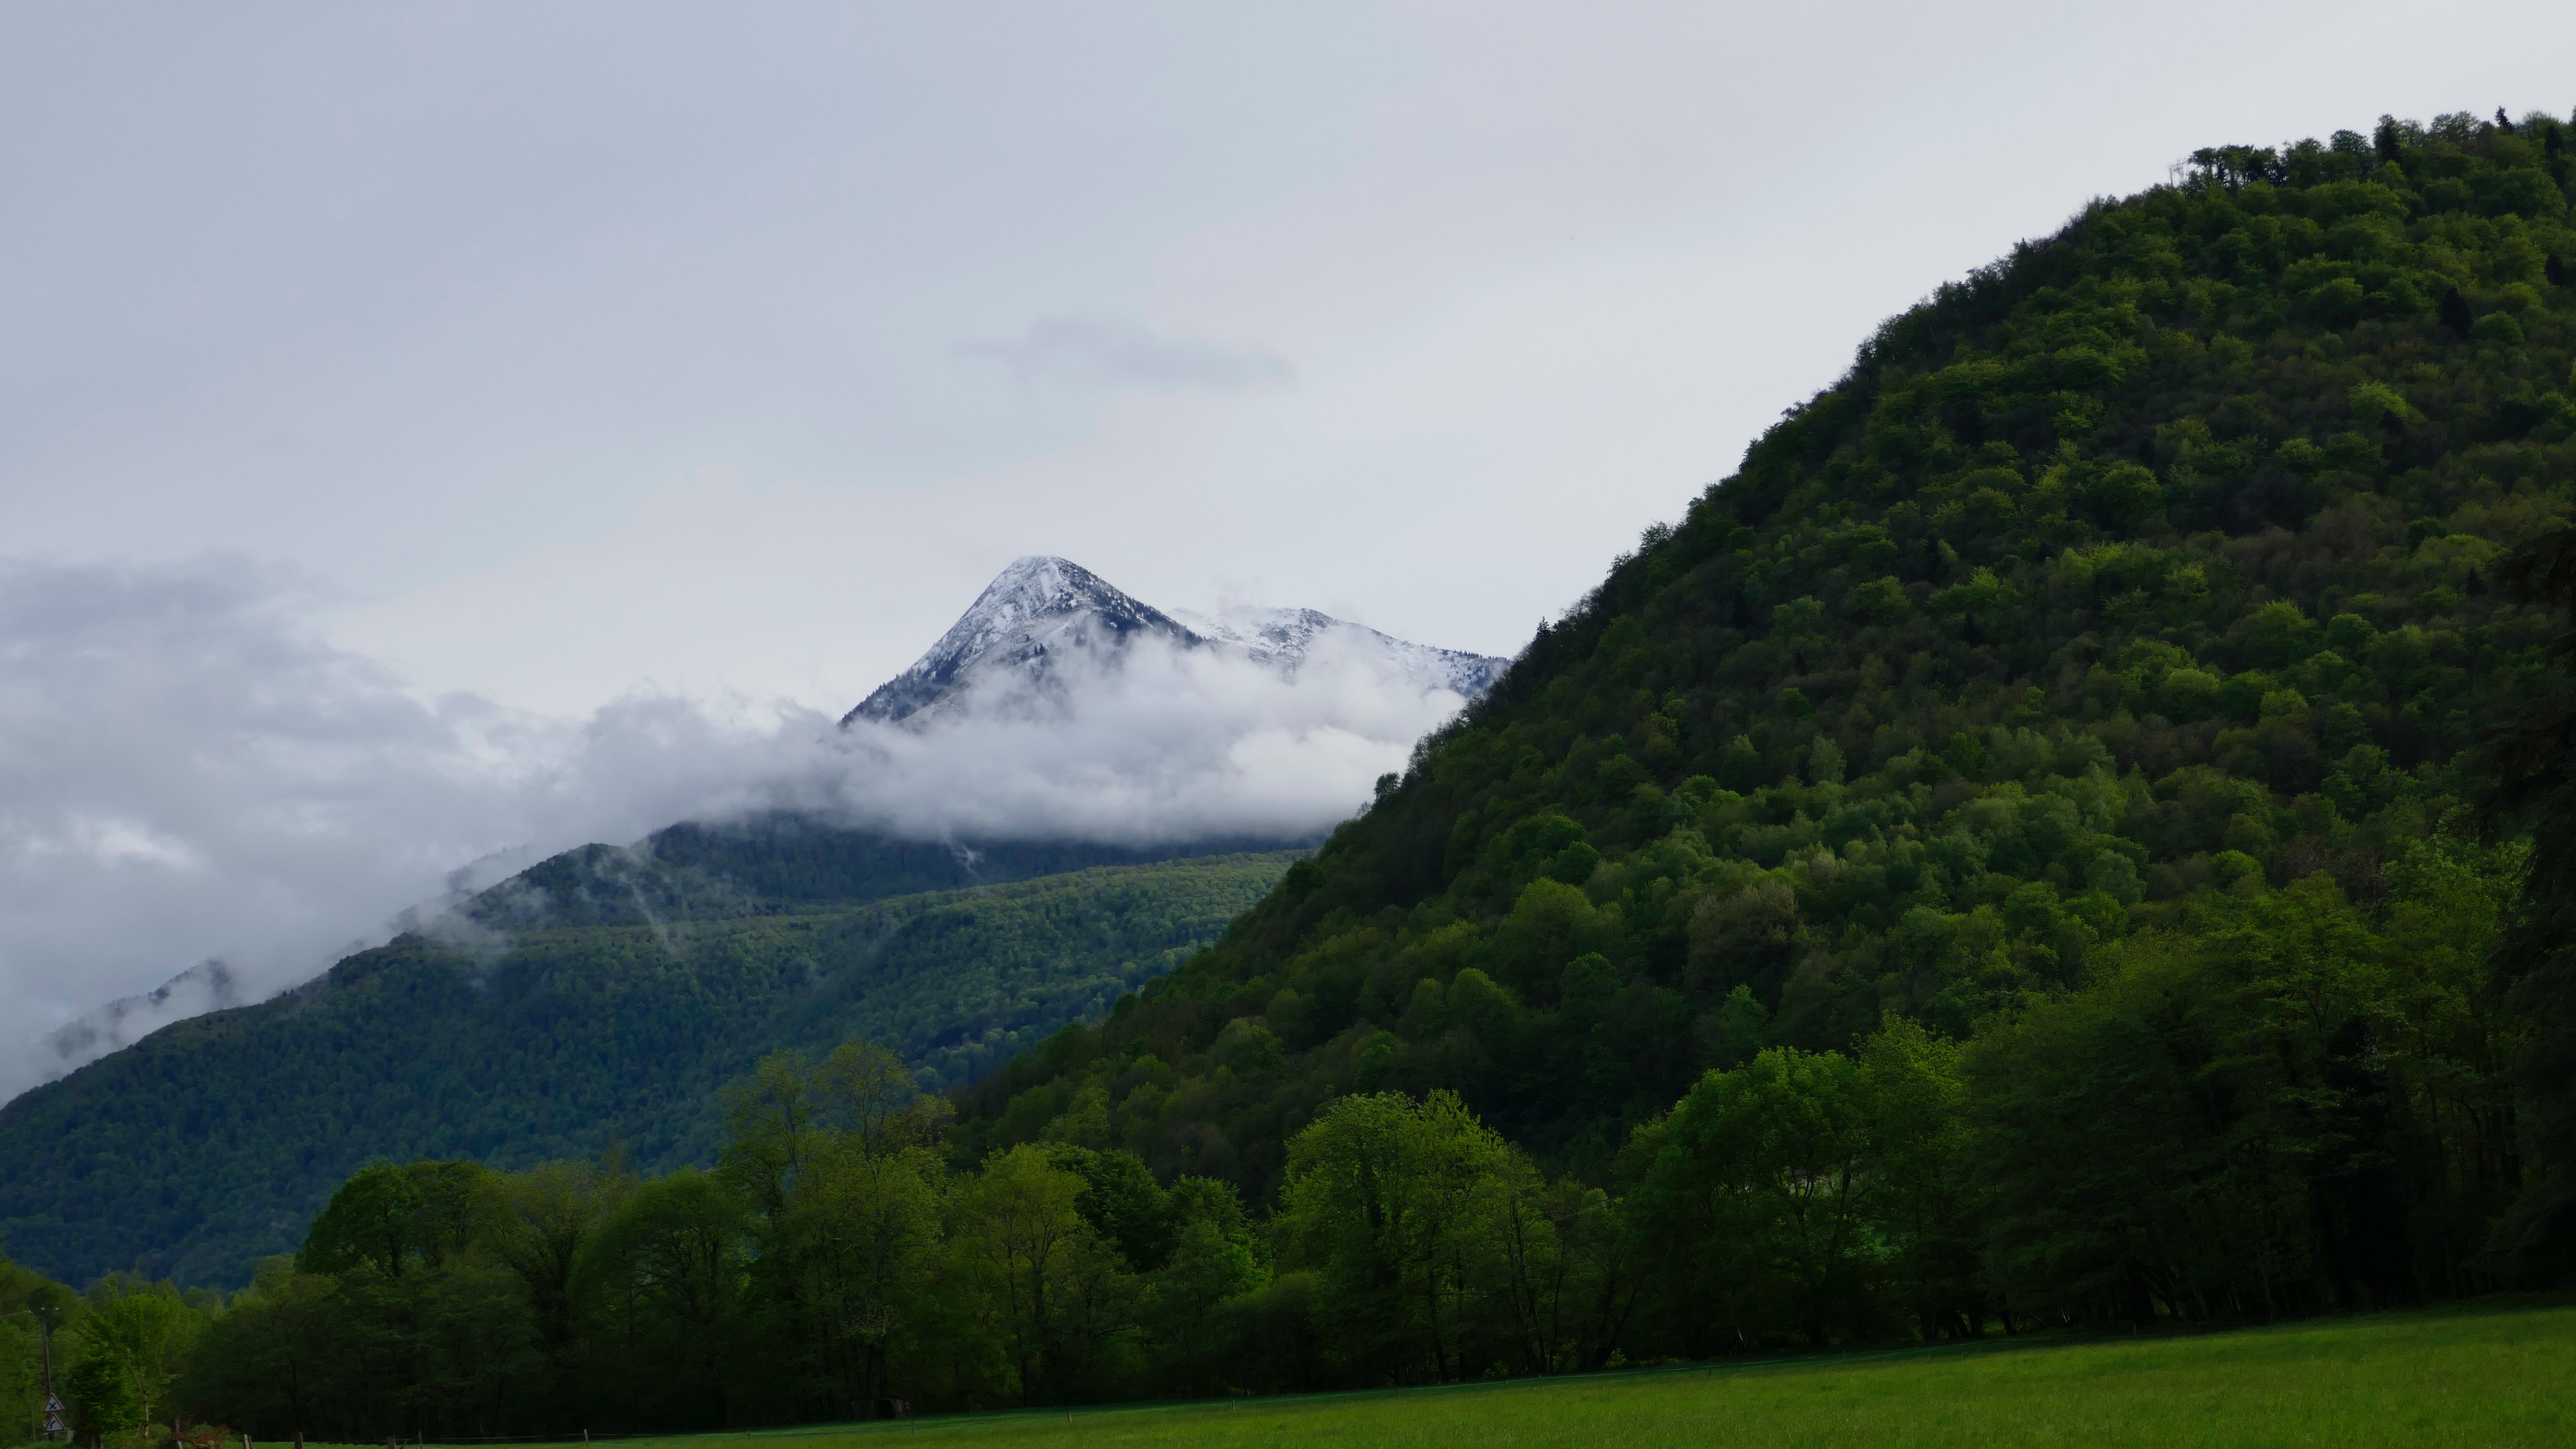
mountainous landforms, highland, mountain, nature, hill station, mountain range, hill, natural landscape, wilderness, ridge, mount scenery, fell, atmospheric phenomenon, sky, valley, grassland, cloud, landscape, alps, rural area, massif, terrain, grass, national park, pasture, fjord, summit